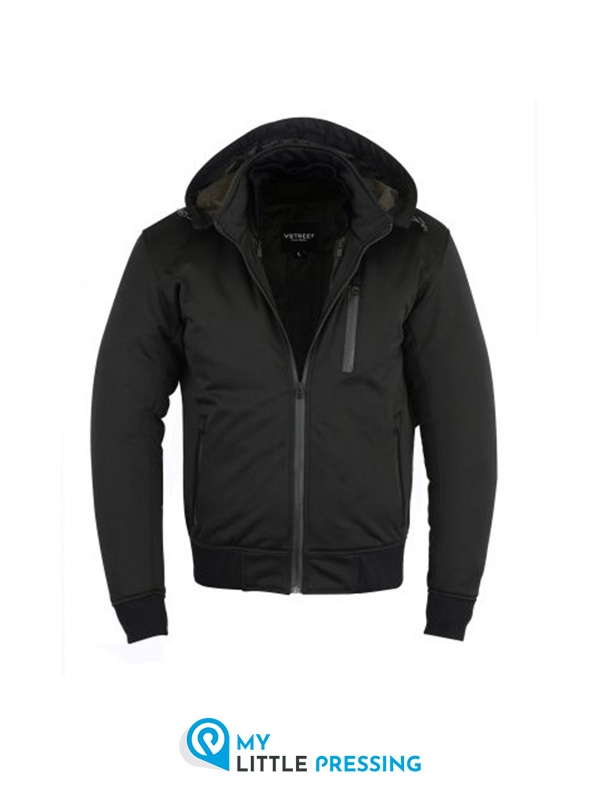
Blouson (hors cuir & peau)
On respecte le gonflant du blouson, lavé à sec ou en aqua nettoyage en fonction de la matière. On ne confie pas votre blouson à n’importe qui : notre professionnelle du pressing traite vos vêtements avec amour. On vous livre à domicile ou au bureau à Lyon & Annecy, pour vous enlever la pression des horaires. ATTENTION: Cet article ne doit pas comporter de cuir ou de peau.
Brand: My Little Pressing
Category: Services > Personal Services > Lifestyle Services